Janssen Pharmaceuticals

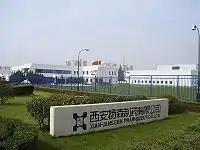
Xi'an-Janssen

Janssen Pharmaceuticals was the first Western pharmaceutical company to set up a pharmaceutical factory in the People's Republic of China.